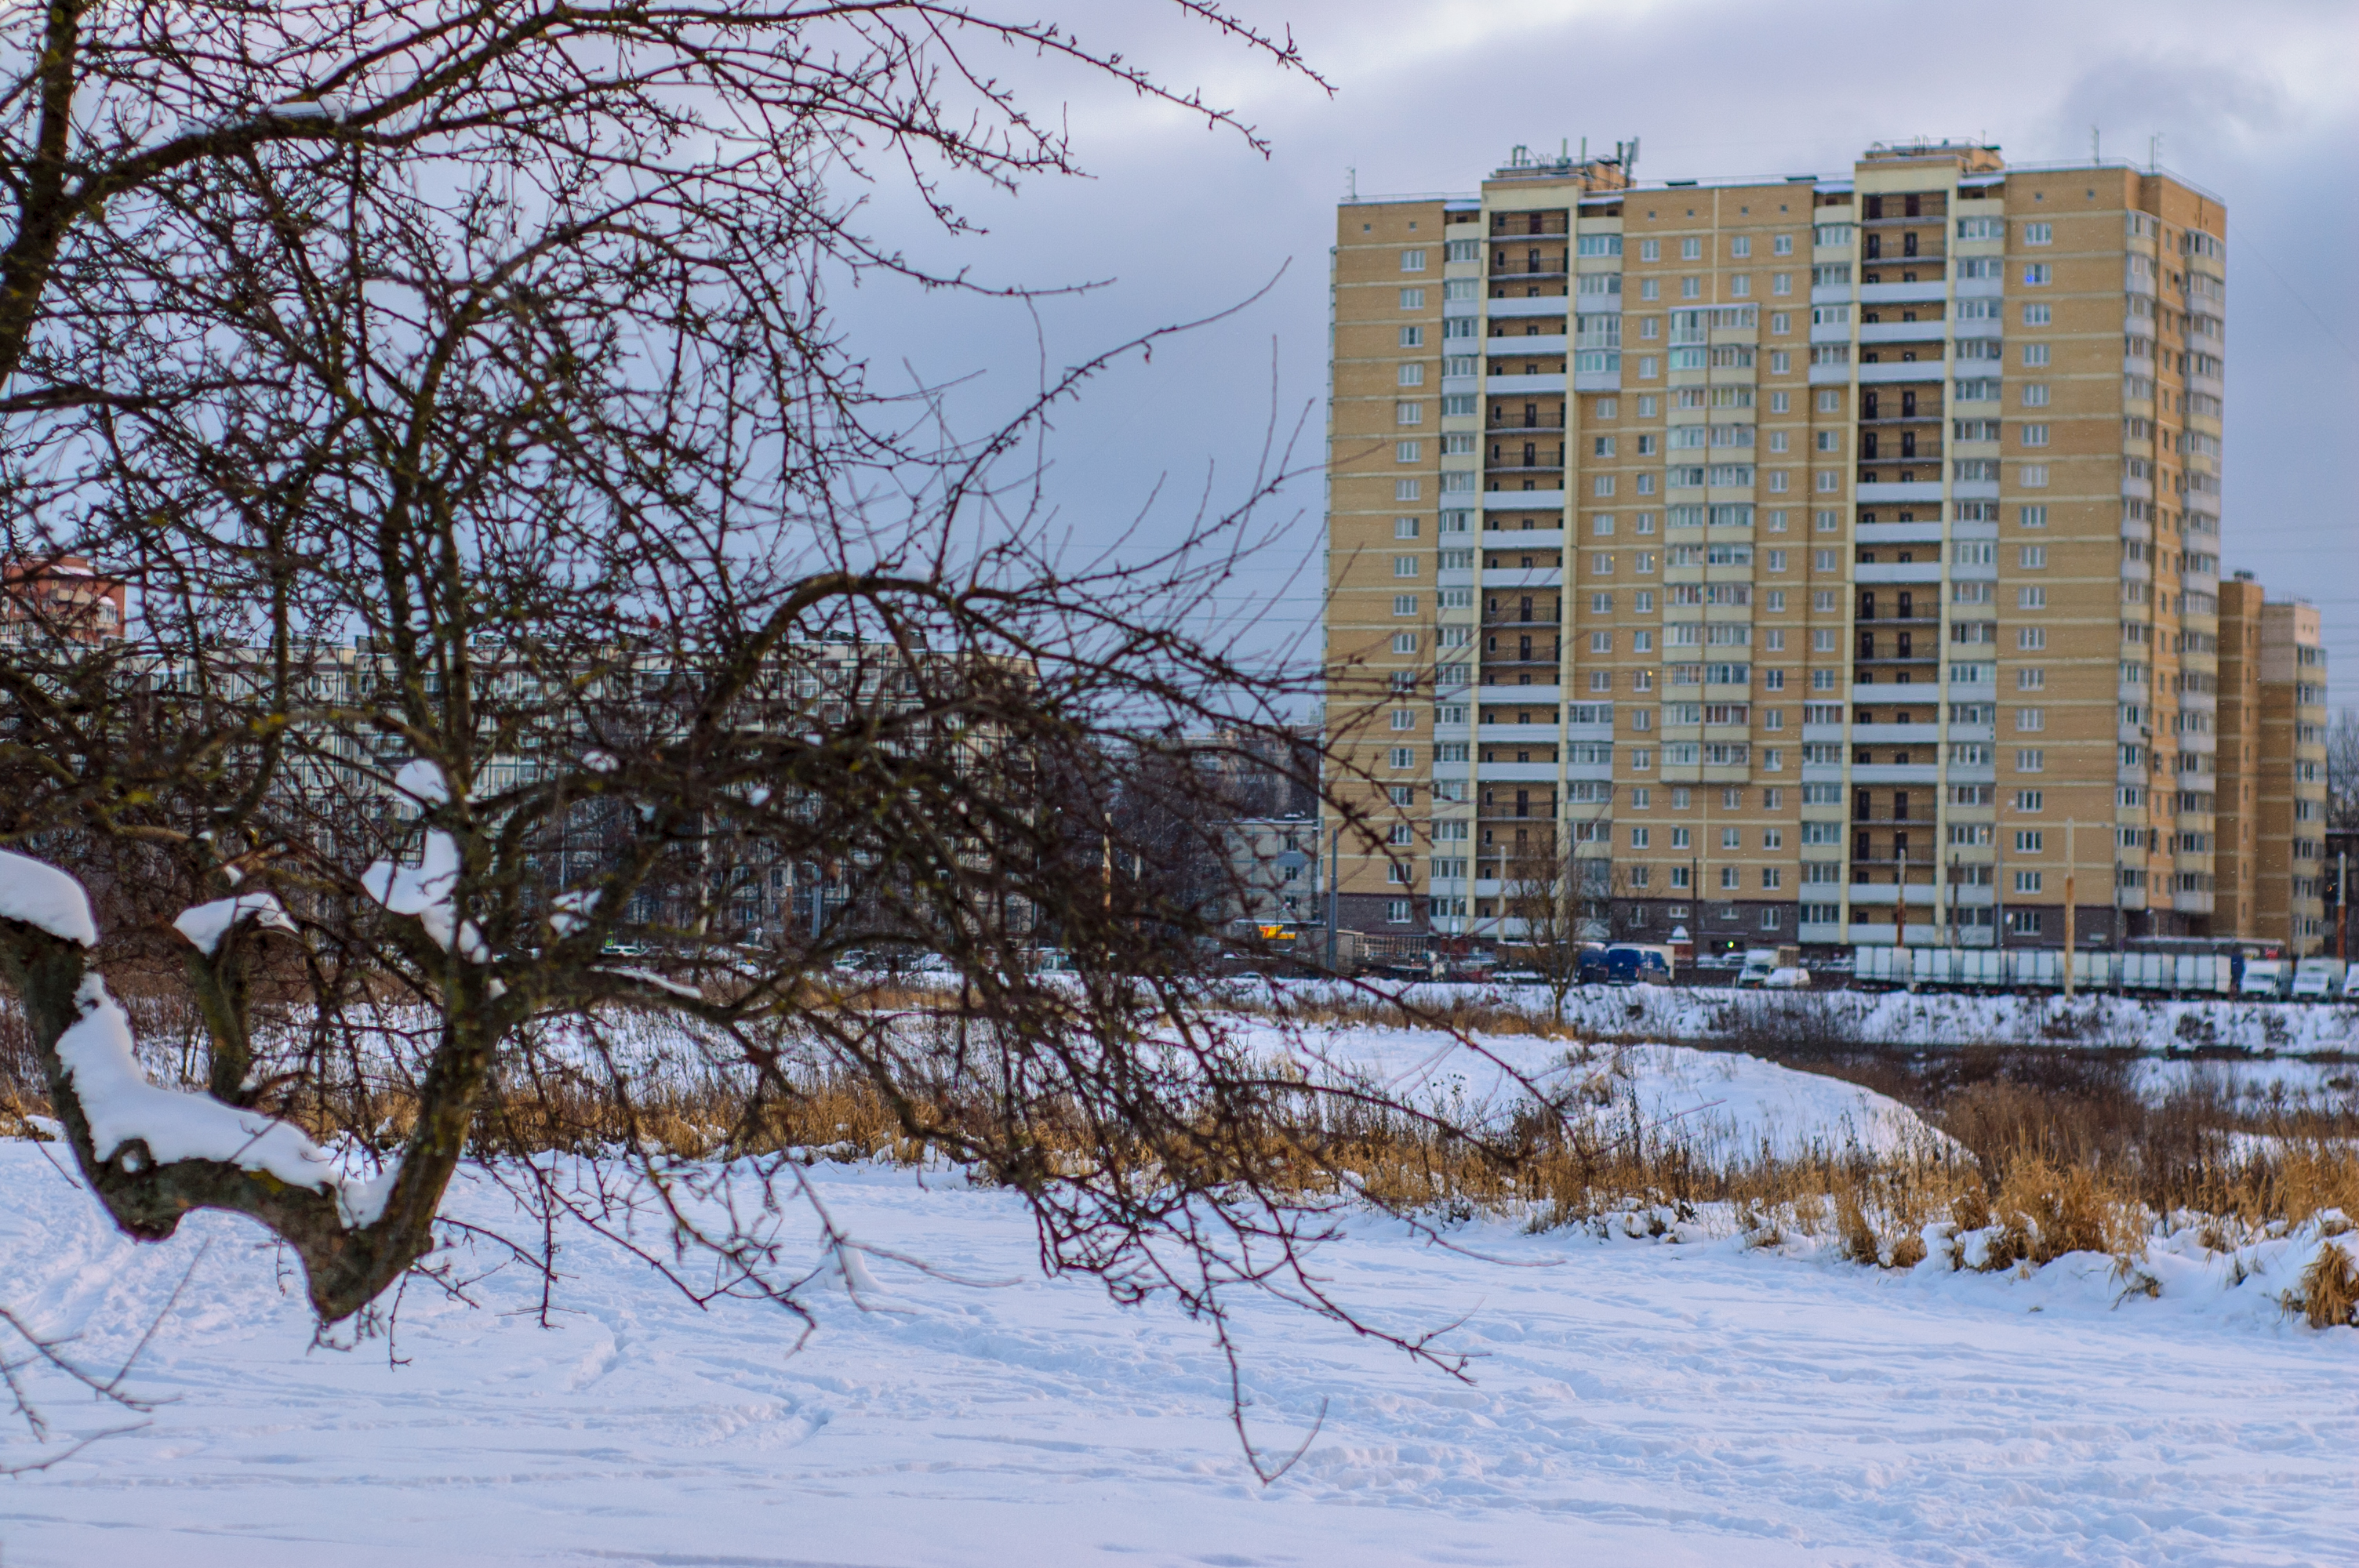
images, building, sky, cloud, plant, window, snow, house, vegetation, sunlight, twig, tree, atmospheric phenomenon, neighbourhood, natural landscape, freezing, urban design, condominium, facade, city, urban area, tower block, winter, frost, event, reflection, suburb, apartment, roof, skyscraper, mixed use, precipitation, town, trunk, evening, commercial building, downtown, landscape, headquarters, skyline